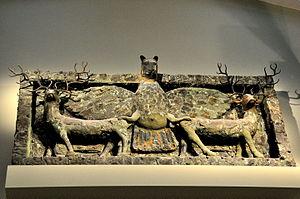
Vers 2600-2400 av. J.-C. : Minoen Ancien I en Crète.
Le tell al-Ubaid est un tell relativement petit à l'ouest d'Ur, dans le gouvernorat de Dhi Qar, dans le sud de l'Irak. Comprenant un sanctuaire et un cimetière, la majorité des vestiges proviennent de la période chalcolithique d'Obeïd, à laquelle le site a donné son nom.